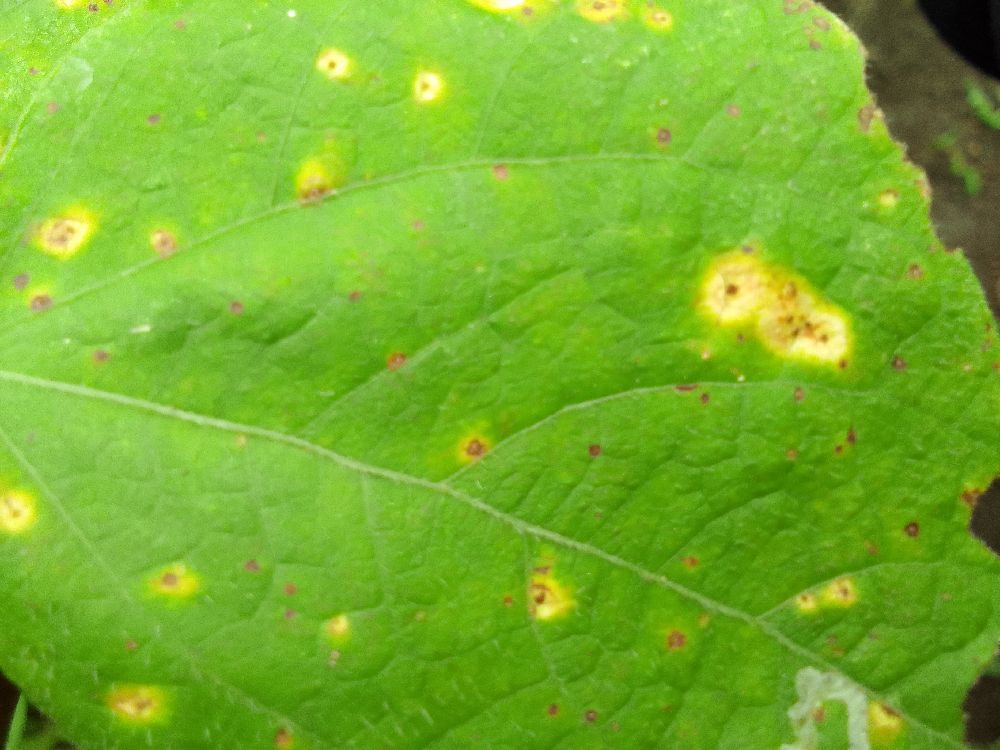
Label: rust